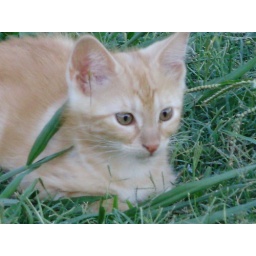
Foo, looking elegant in the green grass and fading sunlight